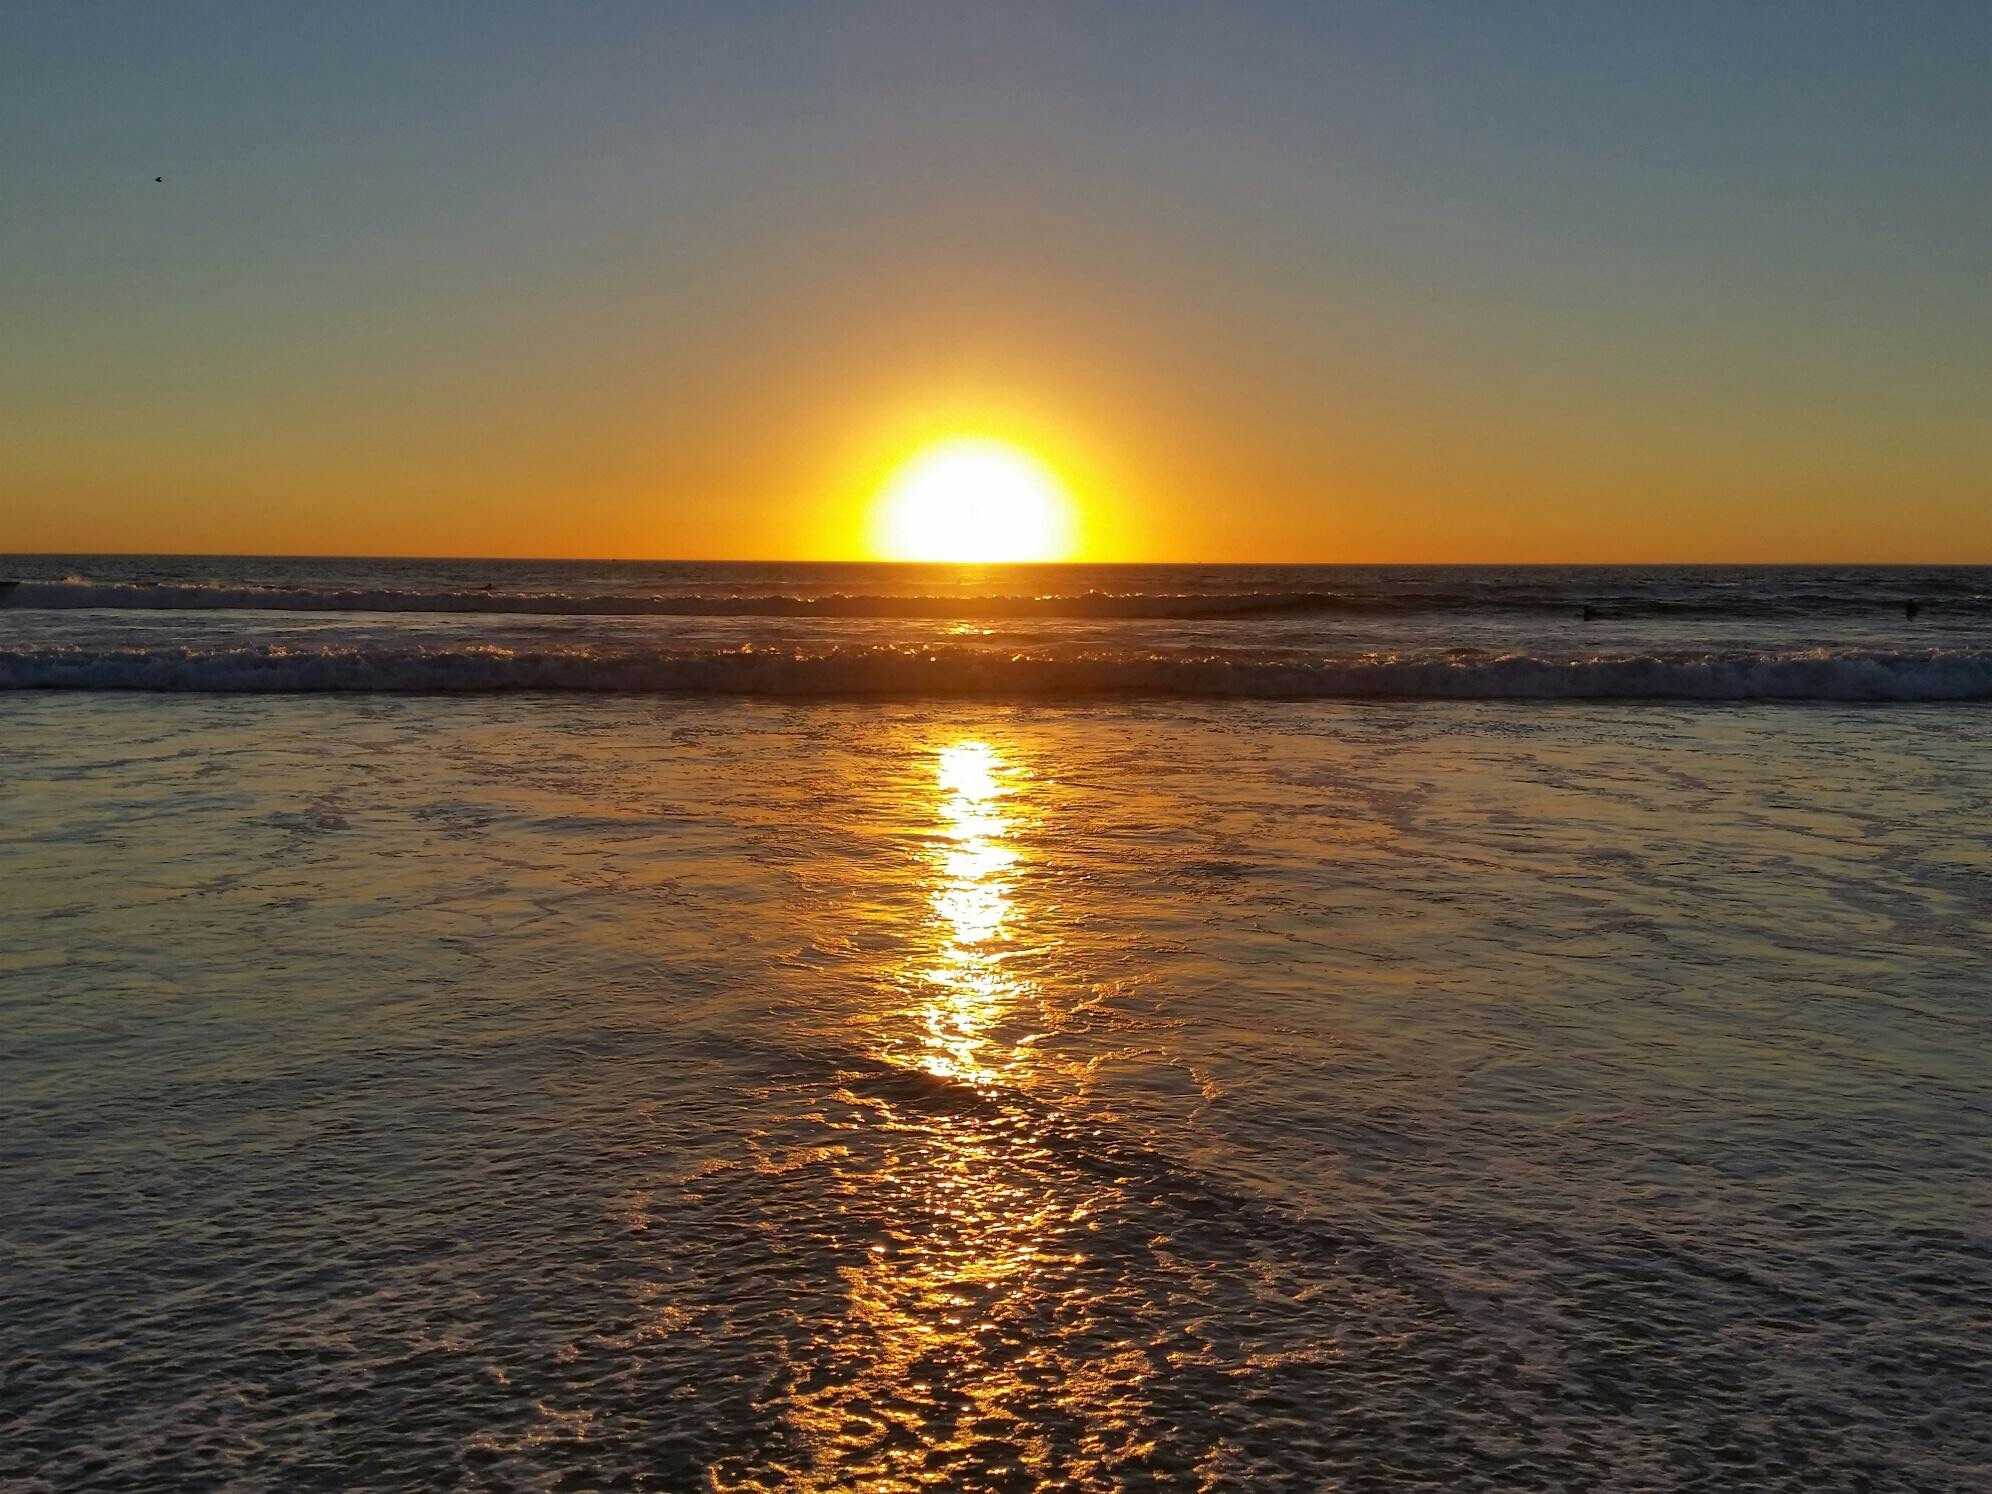
beach, sea, coast, ocean, horizon, sun, sunrise, sunset, sunlight, morning, shore, wave, dawn, dusk, evening, afterglow, wind wave